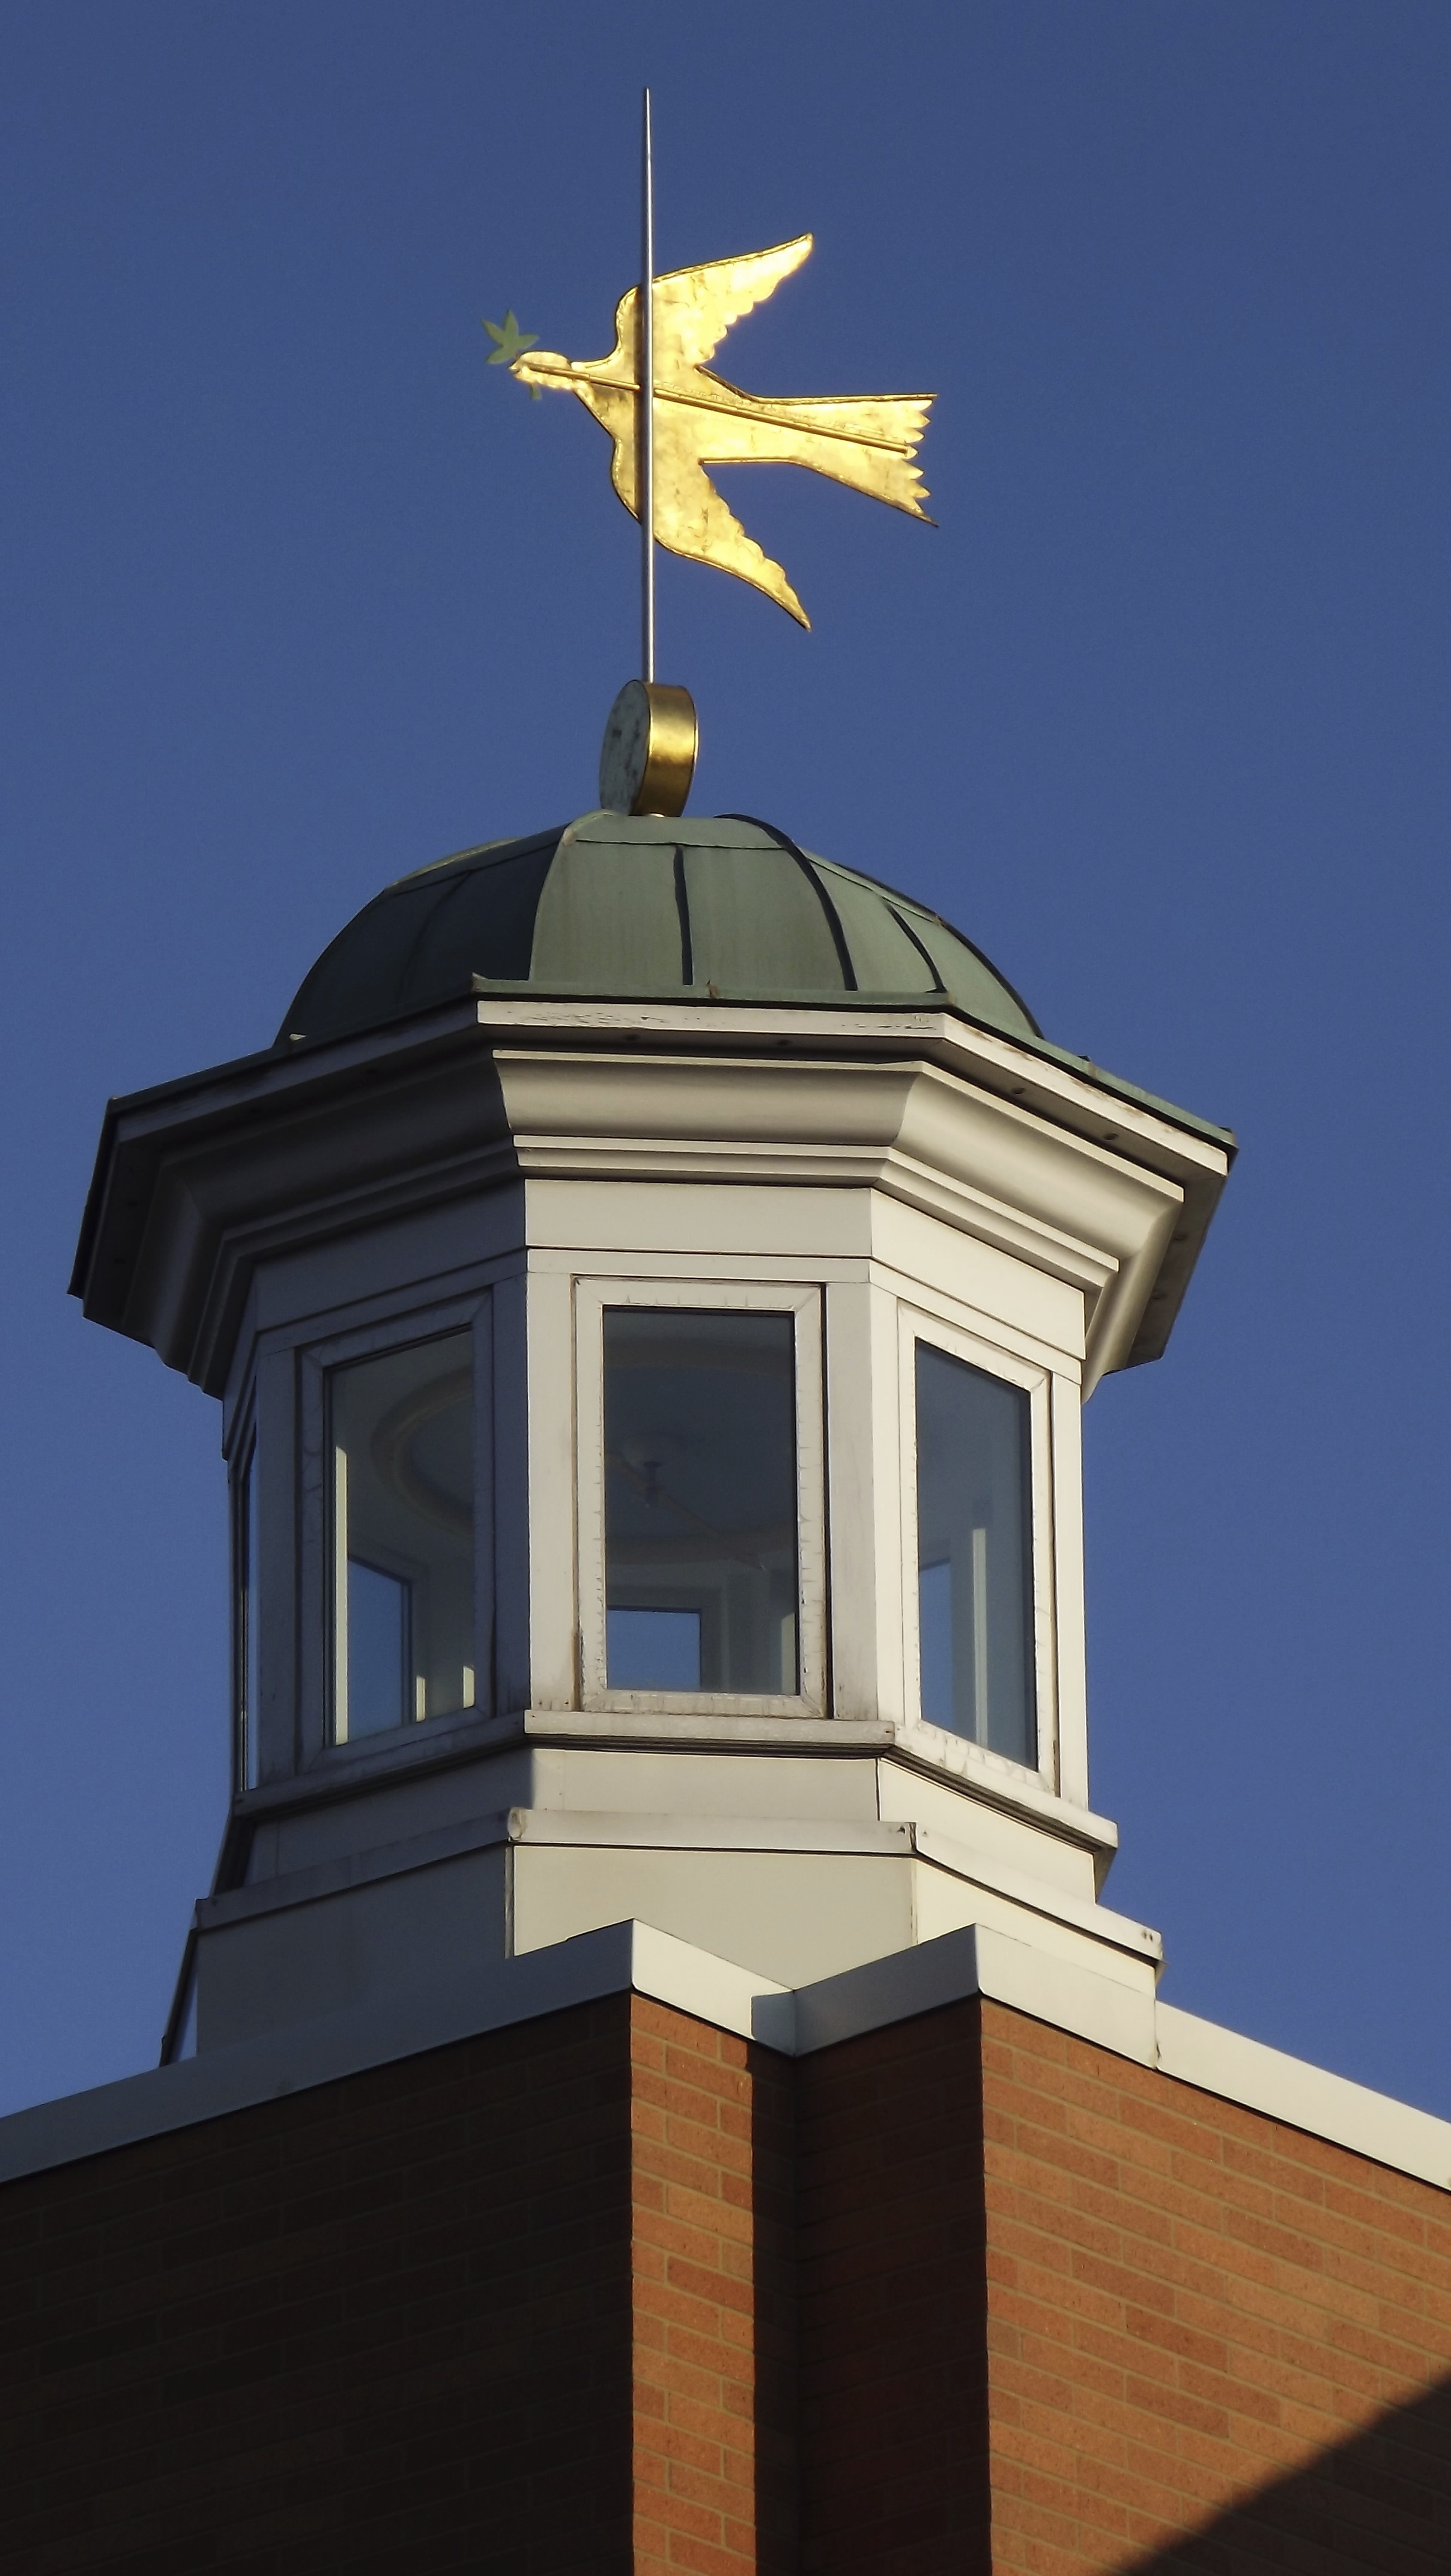
architecture, roof, building, tower, landmark, church, chapel, place of worship, clock tower, bell tower, spire, steeple, pennsylvania, weather vane, cupola, belfry, schlow library